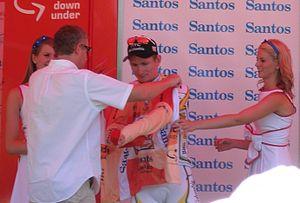
La 12ᵉ édition du Tour Down Under s'est déroulée du 19 au 24 janvier. Elle ouvre pour la deuxième année consécutive le Calendrier mondial UCI. L'Allemand André Greipel a remporté le classement général pour la deuxième fois après l'édition 2008. Il a remporté trois étapes au sprint. Cette victoire lui permet de prendre la tête du Classement mondial 2010. Tous les résultats obtenus au cours de la course par l'Espagnol Alejandro Valverde sont annulés, en raison d'une suspension rétroactive dont il fait l'objet.